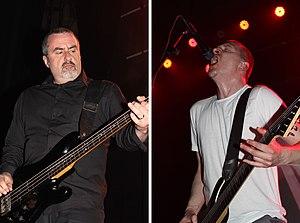
Le metal industriel est un sous-genre de metal qui puise ses influences dans la musique industrielle, le thrash metal et le punk hardcore, en utilisation en répétition les riffs du metal et du punk, d'échantillonnage, de séquenceurs et de synthétiseurs et de voix déformés. Les groupes fondateurs du metal industriel sont Ministry, Laibach, Killing Joke, Godflesh et KMFDM.